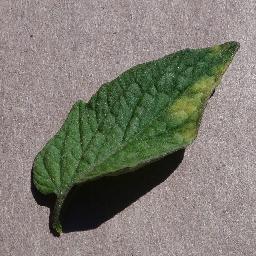
Label: Tomato___Leaf_Mold